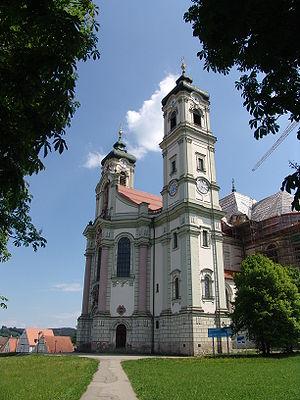
La Basilique Saint-Alexandre-et-Saint-Théodore est l'église de l'abbaye bénédictine d'Ottobeuren située à Ottobeuren dans l'Arrondissement d'Unterallgäu. L'église de l'ancienne abbaye impériale, de par son intérieur baroque tardif, est un des hauts lieux de la route baroque de Haute-Souabe. Contrairement à l'usage, l'église Saint-Alexandre-et-saint-Théodore n'est pas orientée vers l'Est, mais vers le Sud. D"abord abbatiale, elle appartient depuis 1804 au Land de Bavière. En 1926, le pape Pie XI lui décerne le titre honorifique de basilique mineure. L'église est dédiée à Théodore Tiron et à Alexandre de Rome, l'un des sept fils de Félicité de Rome.
Cet article liste les lieux de culte catholiques qui portent le titre de basiliques en Allemagne.
L'abbaye bénédictine d'Ottobeuren, dédiée à saint Alexandre et saint Théodore, a été fondée en 764 par Silach, un noble de l'époque carolingienne. Mille ans plus tard, elle était assez riche pour s'offrir un des plus beaux édifices baroques de Bavière. Elle est basilique mineure depuis 1926 et fait partie de la congrégation bénédictine de Bavière.